The Last of Us: Left Behind

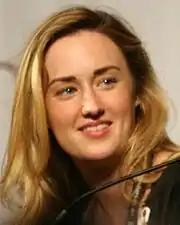
A 30-year-old woman with long, blonde hair, smiling at someone to the right of the camera.

Ashley Johnson portrayed Ellie in "Left Behind", reprising her role from "The Last of Us". To portray Riley, the team cast Yaani King; Johnson has noted that it was interesting to act against someone different, and that King fit the role immediately. King felt intimidated to become part of a large project, and was worried about "fit[ting] in". The team found it interesting to tell the story of Riley, as players of "The Last of Us" were already aware of the effect that she had on Ellie; "Left Behind" sees Riley's behavior change Ellie, resulting in the latter's focus to fight in order to save those close to her. The team were also interested in Ellie's behavior around Riley; she is perceived as being more playful. In "Left Behind", Ellie and Riley share a kiss; the team explored omitting the kiss from the game, but felt that it was imperative to the story, and that it strengthened the relationship. Though initially he only felt that Ellie viewed Riley as an influence, Druckmann later considered her romantic appeal, and decided to explore the concept.